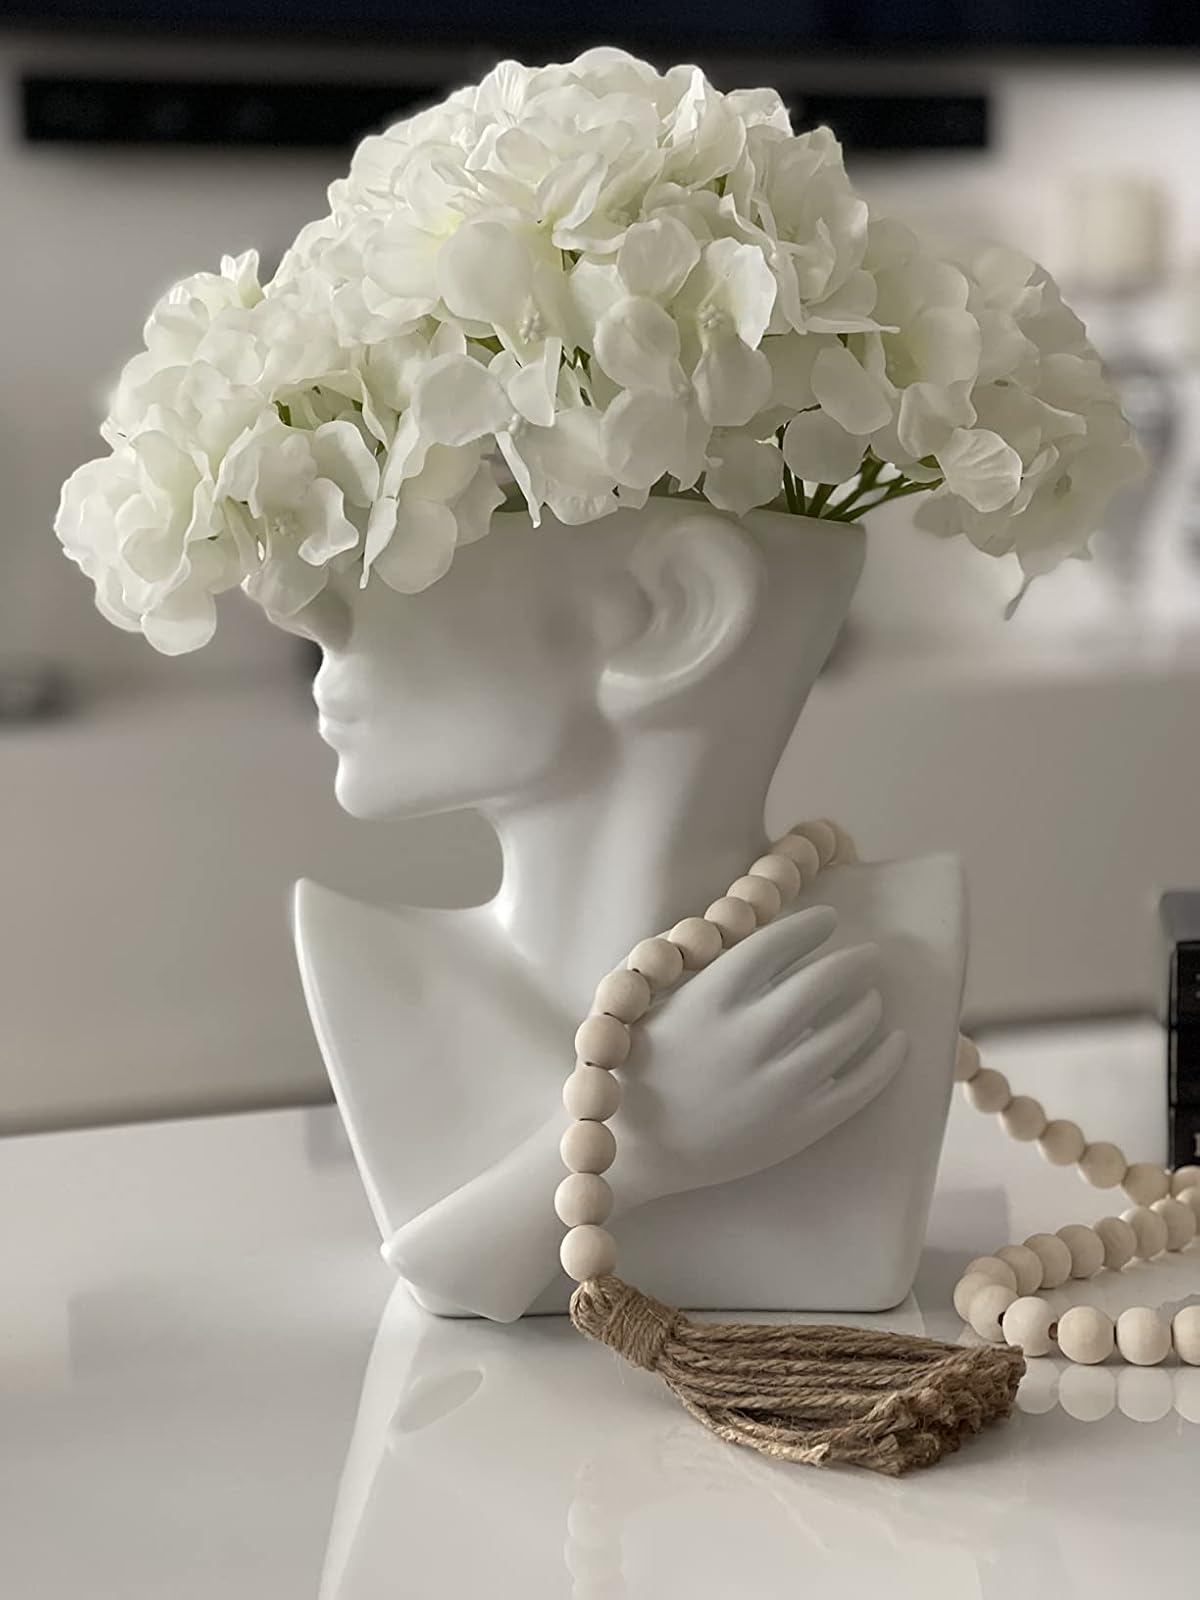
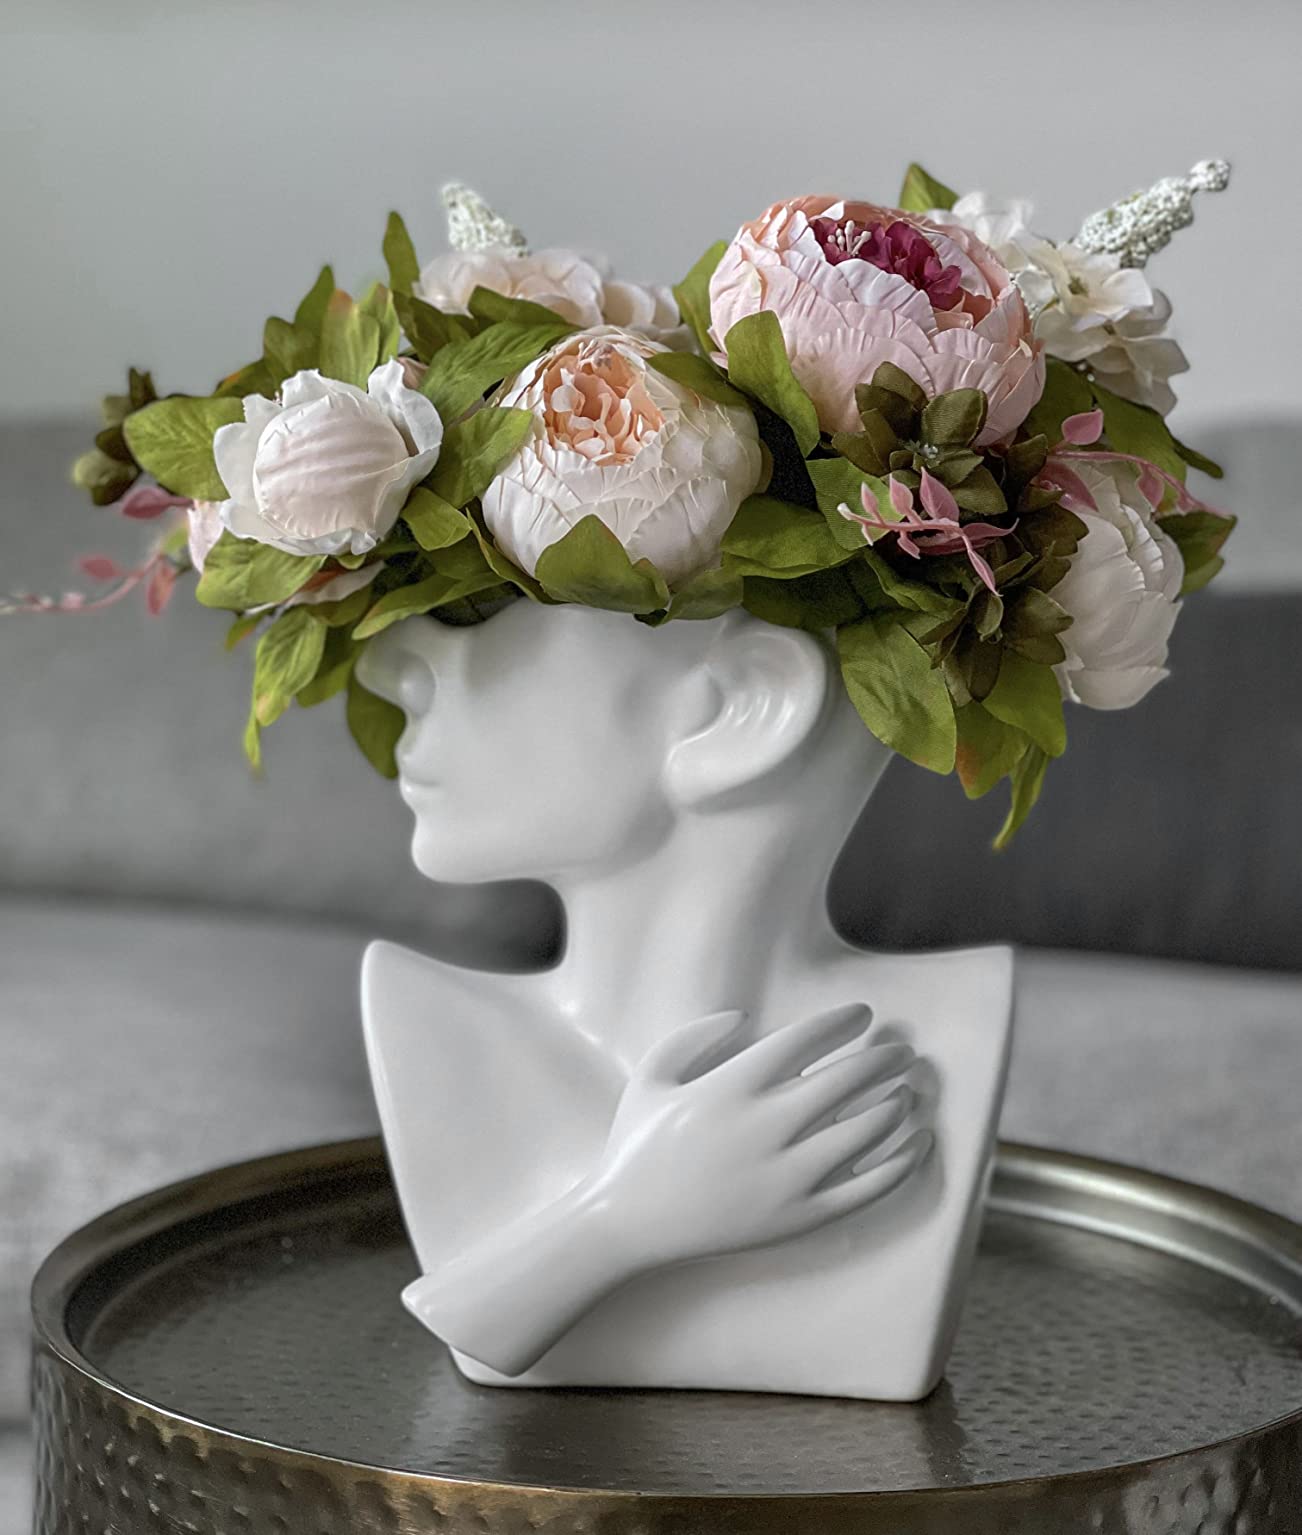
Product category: vase
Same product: yes